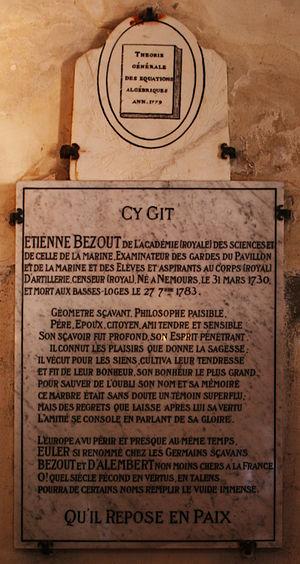
Étienne Bézout, né à Nemours le 31 mars 1730 et mort aux Basses-Loges, dans la paroisse d’Avon, le 27 septembre 1783, est un mathématicien français. Il est passé à la postérité pour le théorème de Bachet-Bézout en arithmétique, pour le Bézoutien, utilisé en algorithmique, et pour son théorème sur le nombre de points d'intersection de deux courbes algébriques, résultat crucial en géométrie algébrique.
L'église Saint-Pierre est une église catholique du XIᵉ siècle, située à Avon, en France. L'édifice est classé au titre des monuments historiques en 1908. Il s'agit de l'un plus vieux édifices de toute la région.
Avon est une commune française située dans le département de Seine-et-Marne en région Île-de-France.